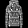
Label: Pullover